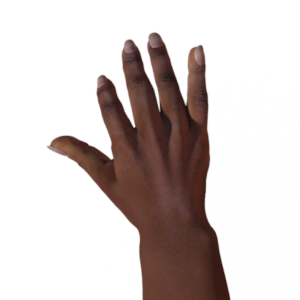
Label: paper